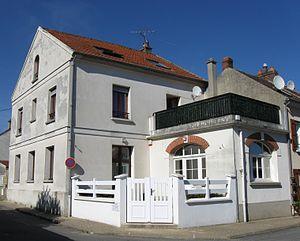
Mairie de Méry-sur-Marne (département de la Seine et Marne, région Île-de-France).
Méry-sur-Marne est une commune française située dans le département de Seine-et-Marne en région Île-de-France.